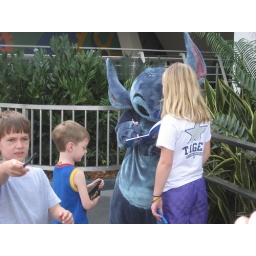
It's so cute to me that kids buy autograph books to collect autographs of characters around the park.